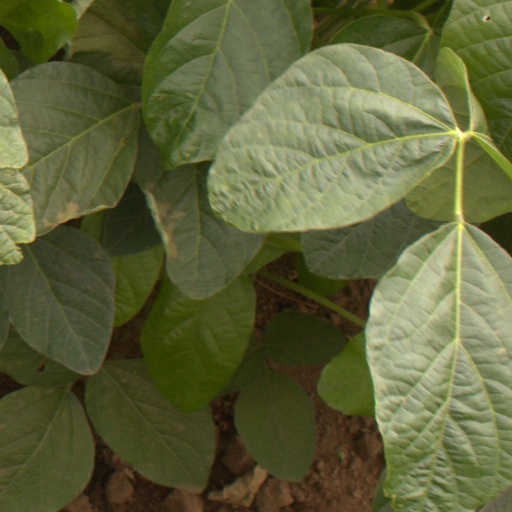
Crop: soybean